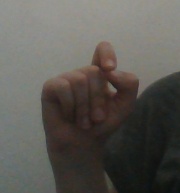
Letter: fa